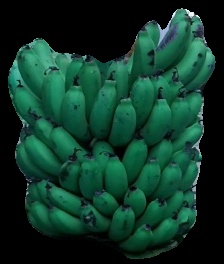
Variety: pachbale
Grade: grade2